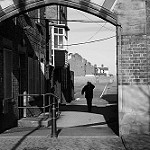
Label: street